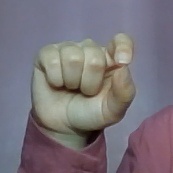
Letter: fa